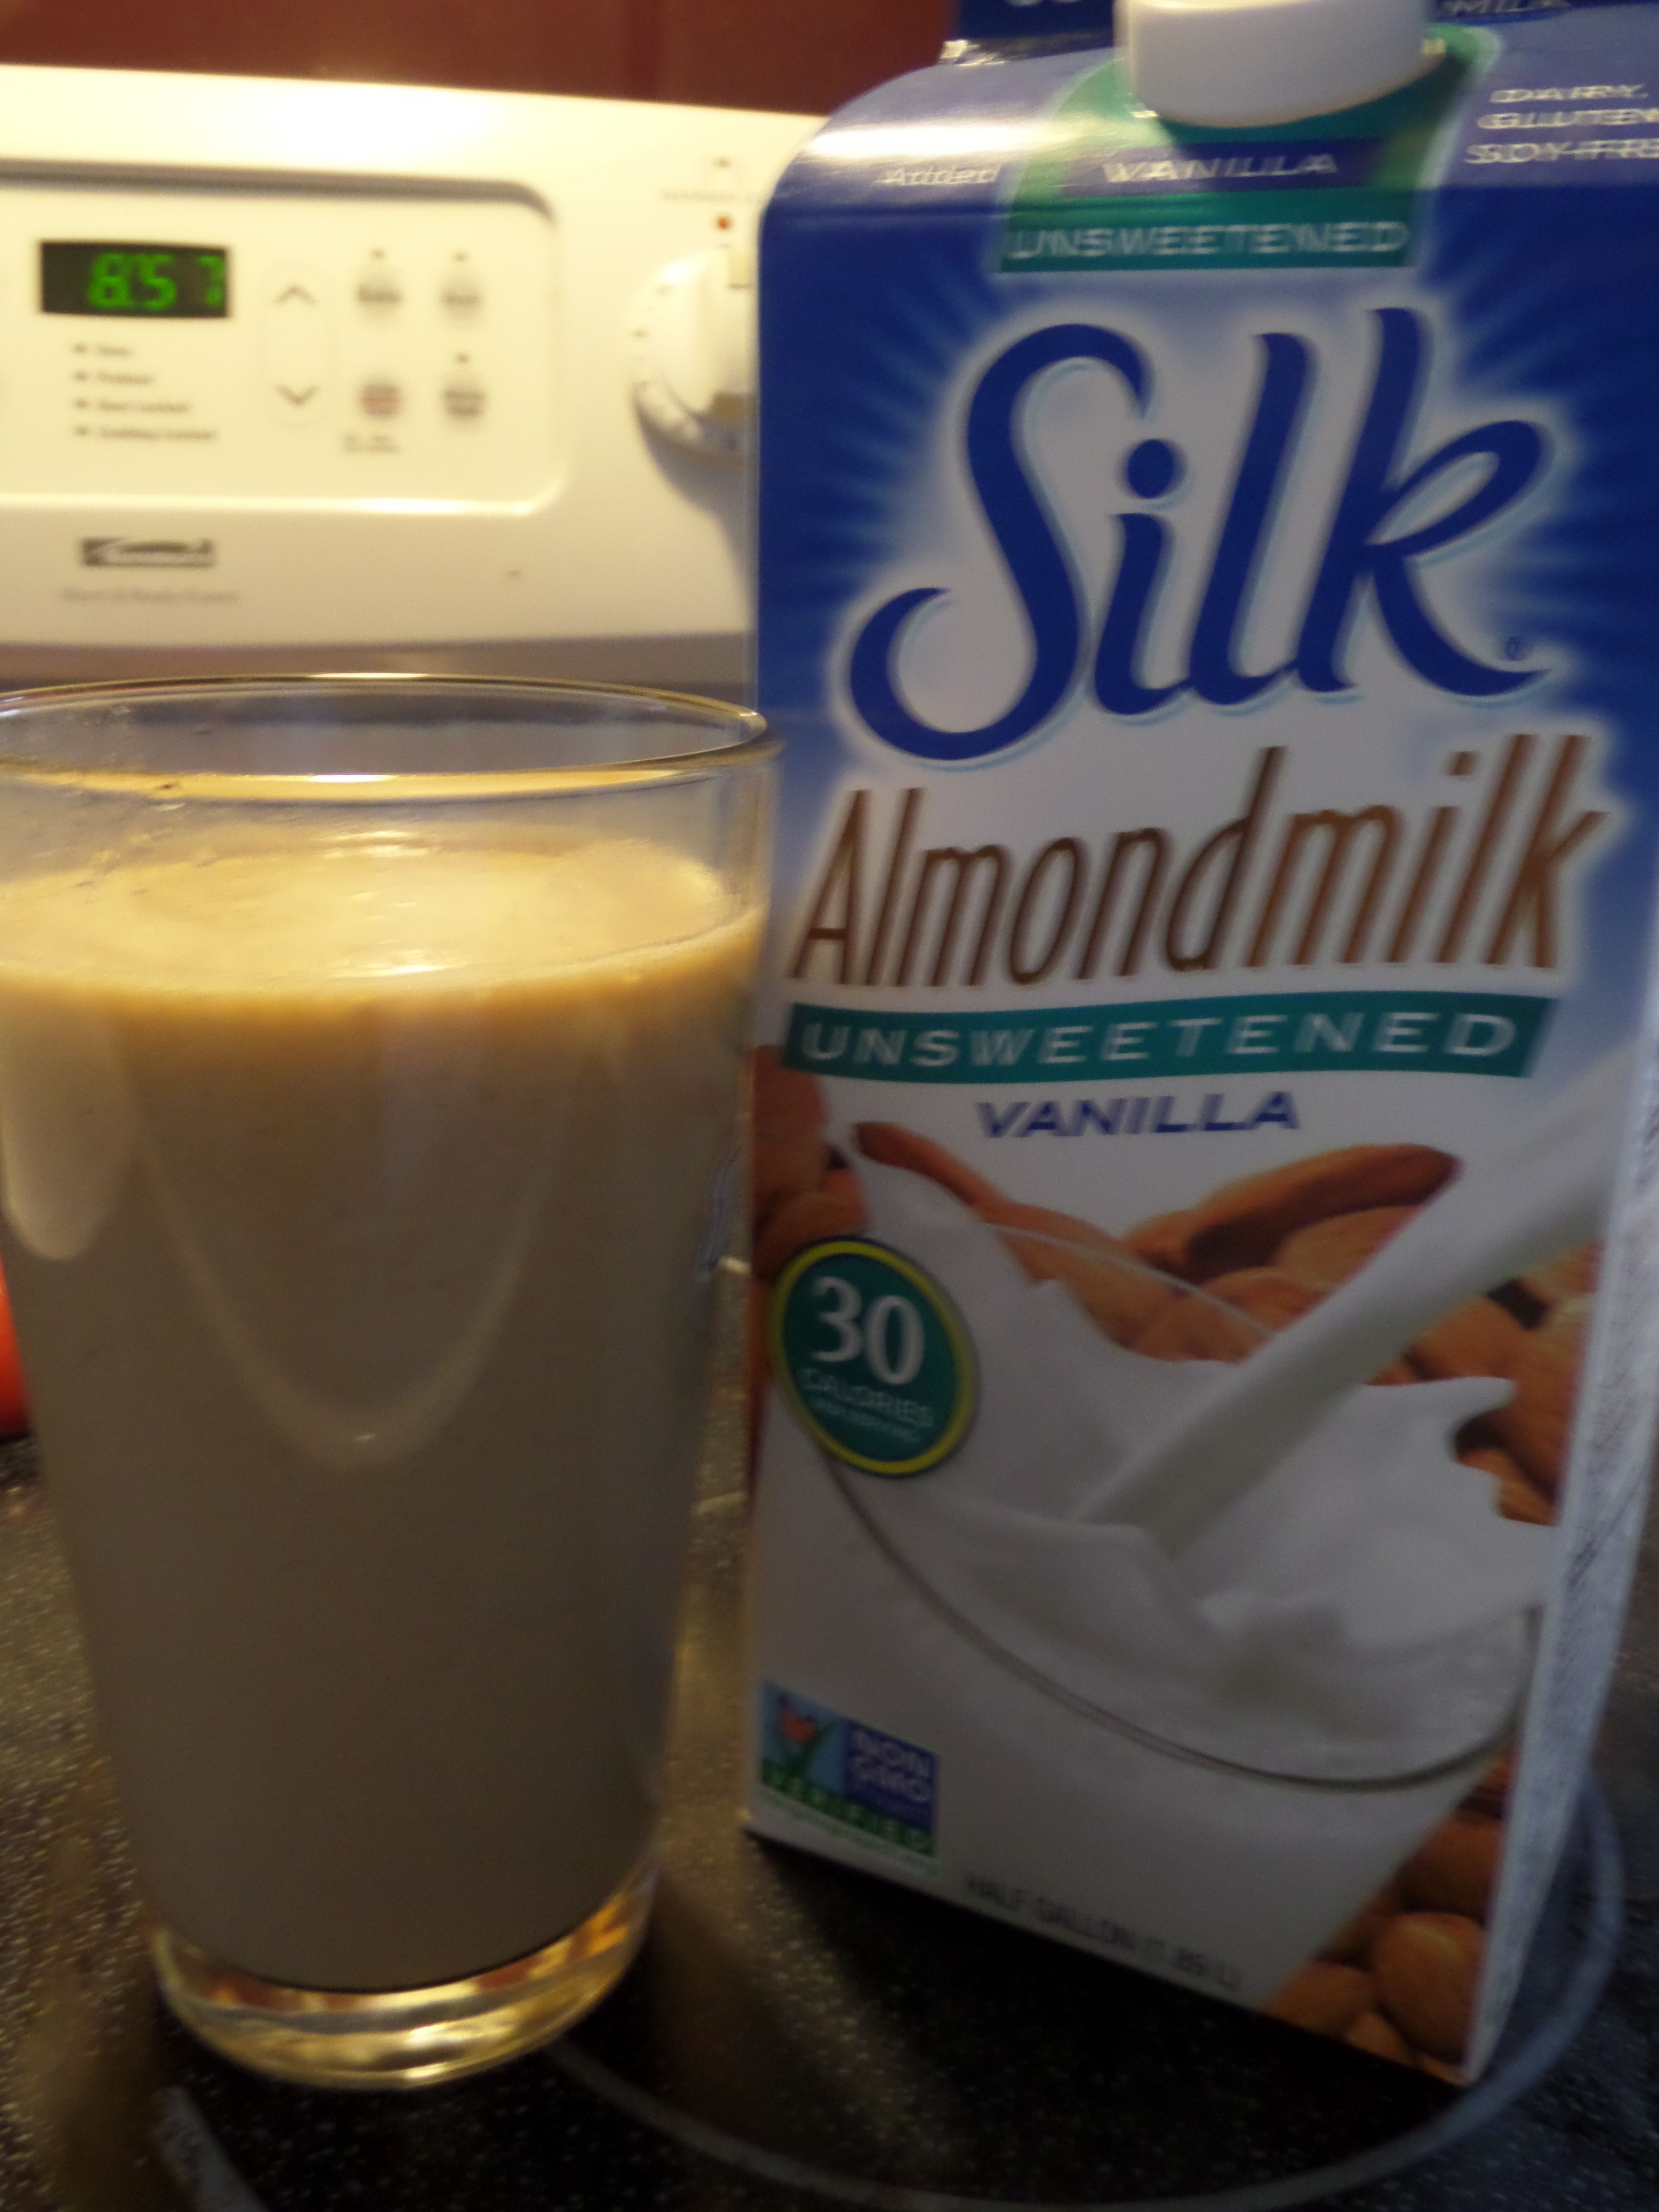
Label: cardboard